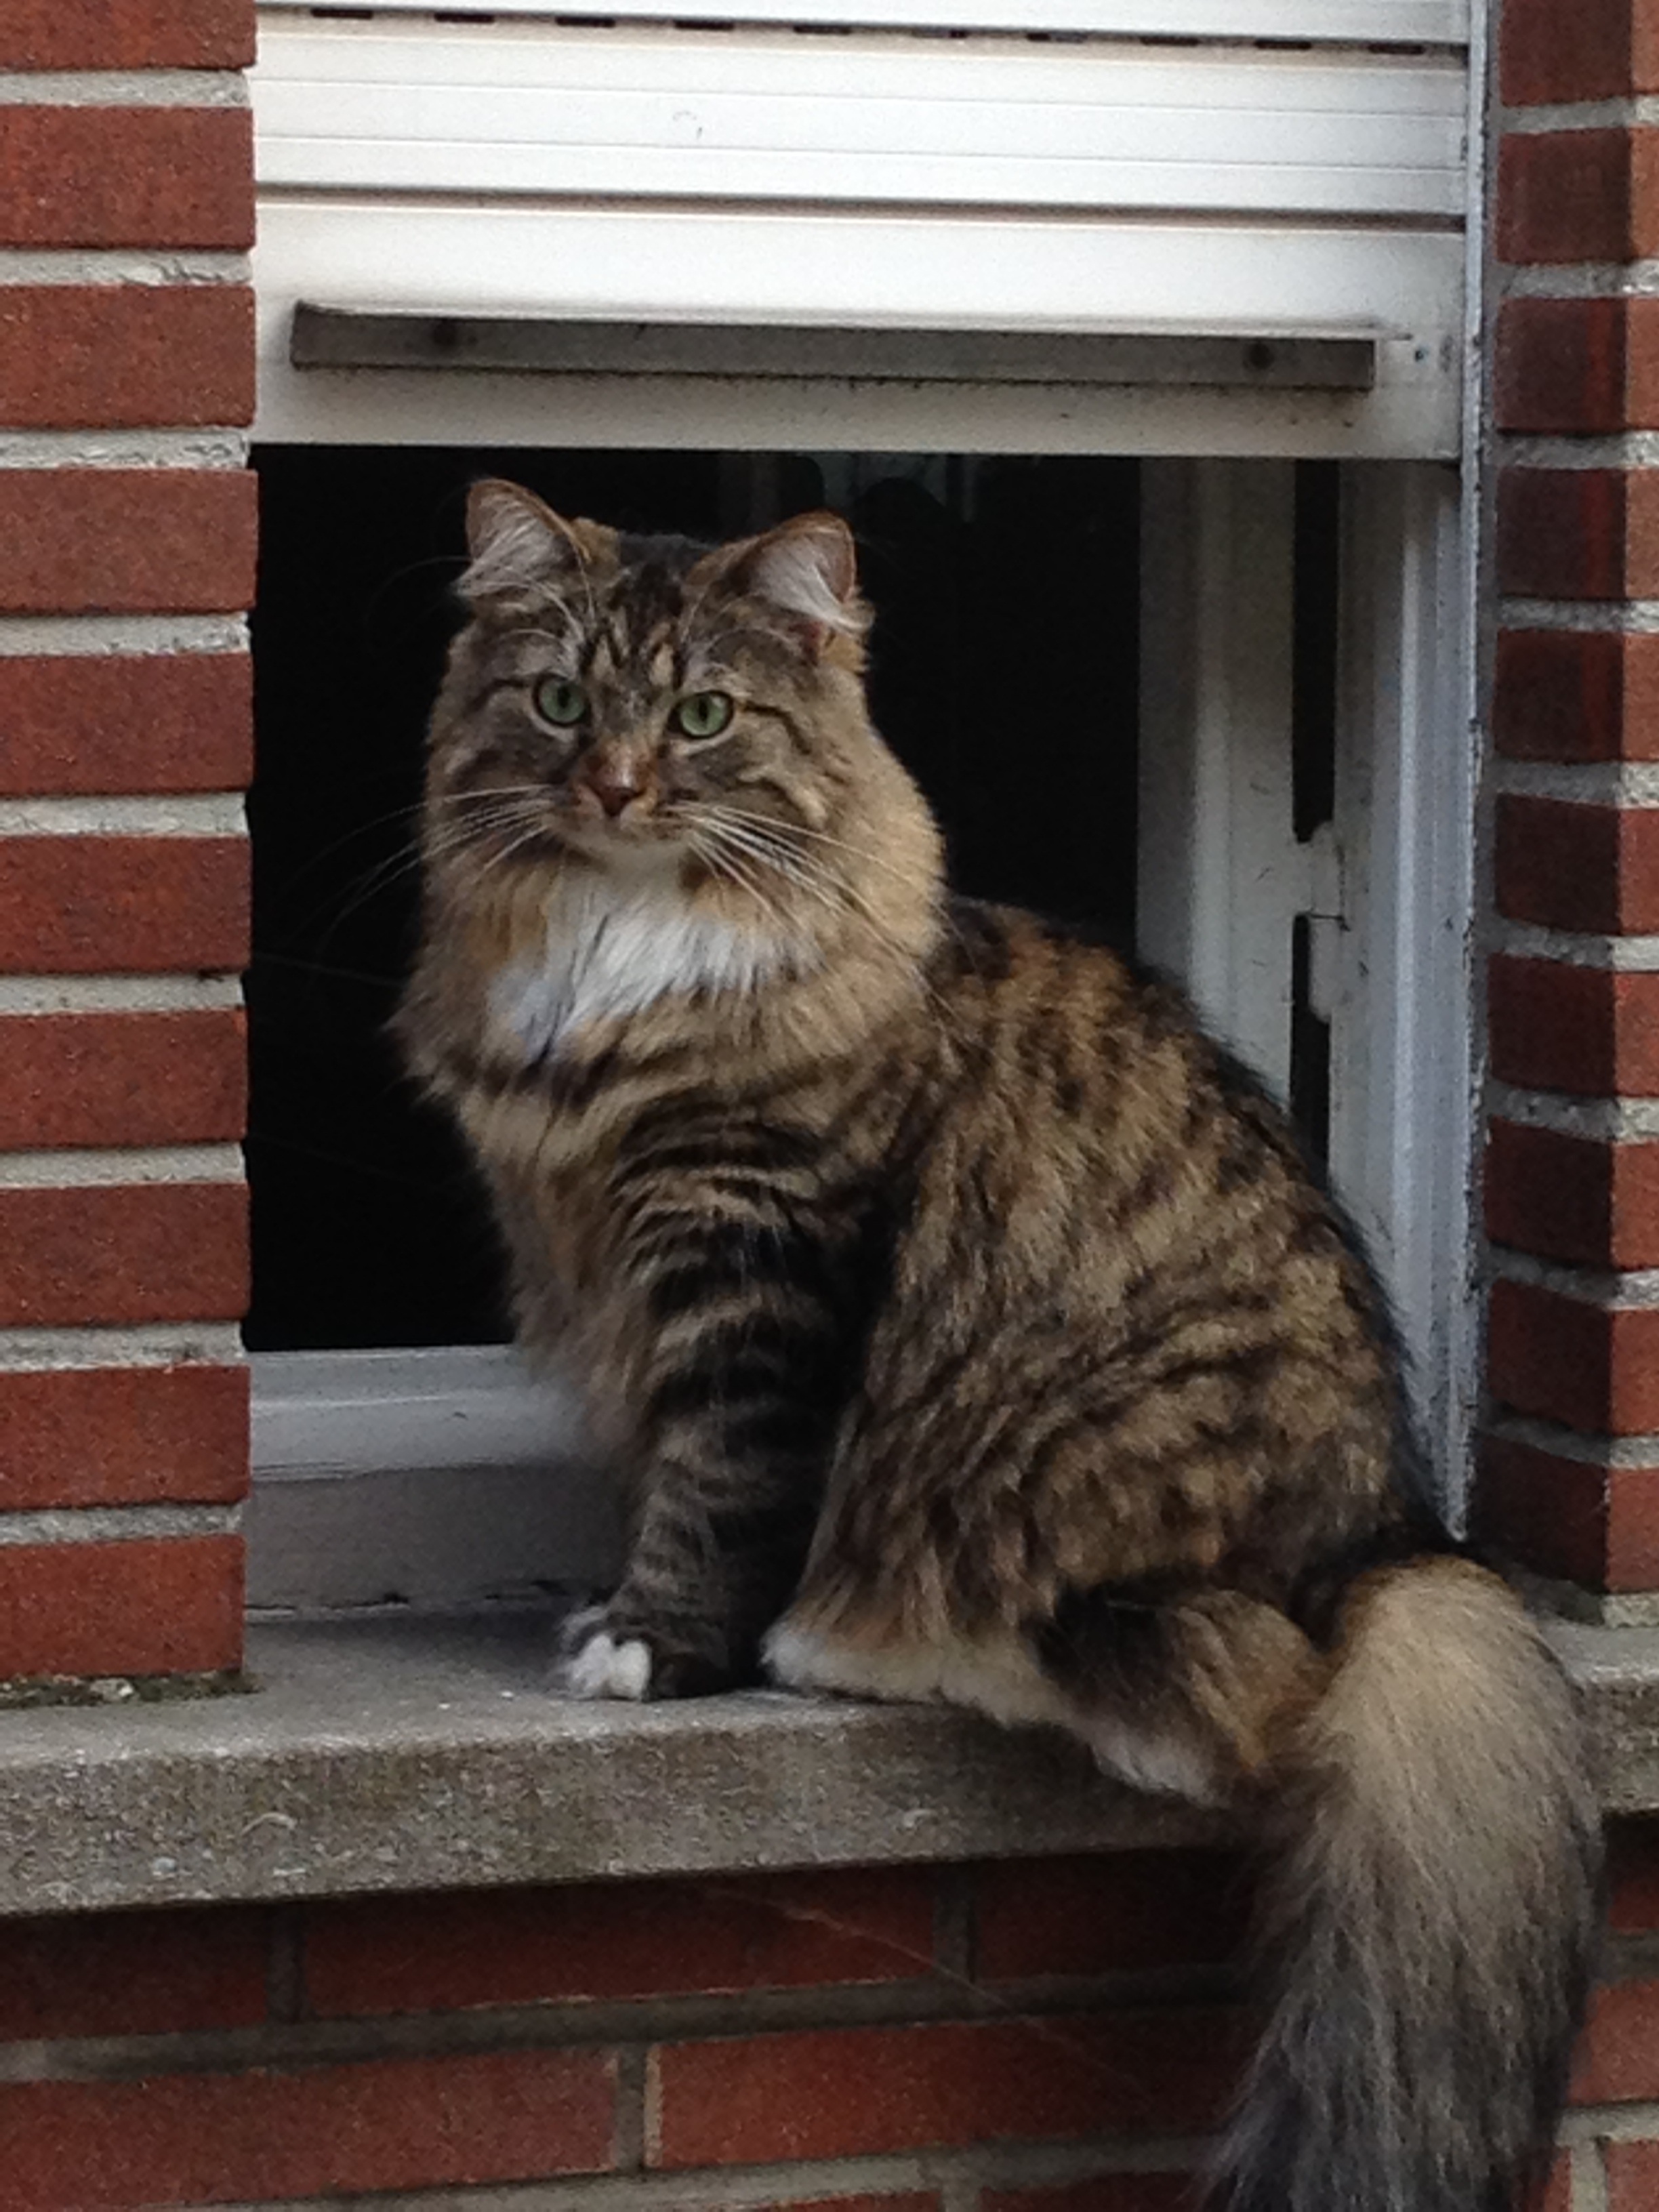
pet, cat, mammal, cats, whiskers, vertebrate, tabby cat, norwegian forest cat, european shorthair, small to medium sized cats, cat like mammal, domestic short haired cat, pixie bob